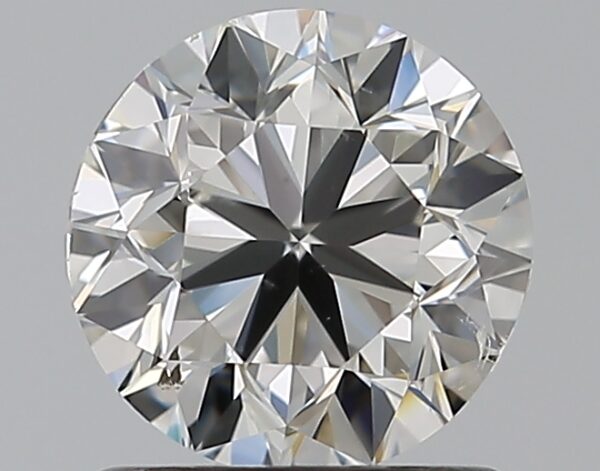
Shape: round
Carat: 1
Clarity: SI2
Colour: H
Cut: VG
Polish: EX
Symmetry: VG
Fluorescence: N
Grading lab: GIA
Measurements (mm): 6.18 x 6.24 x 4.01